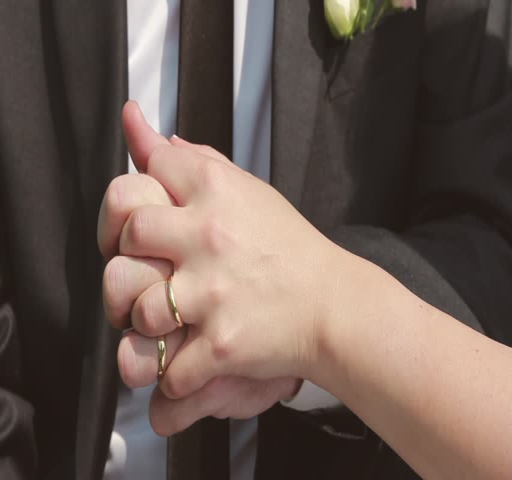
the couple hold each other 's hands .